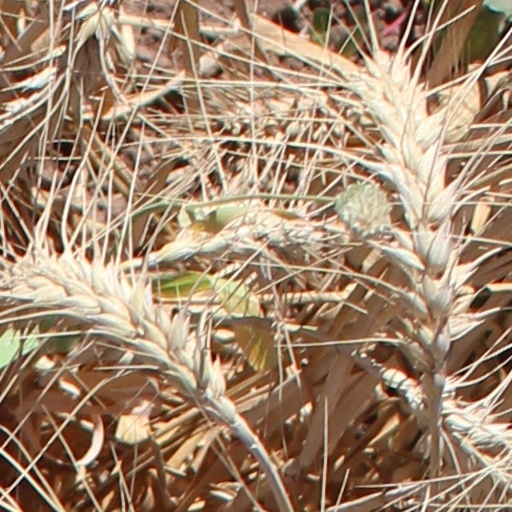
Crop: wheat